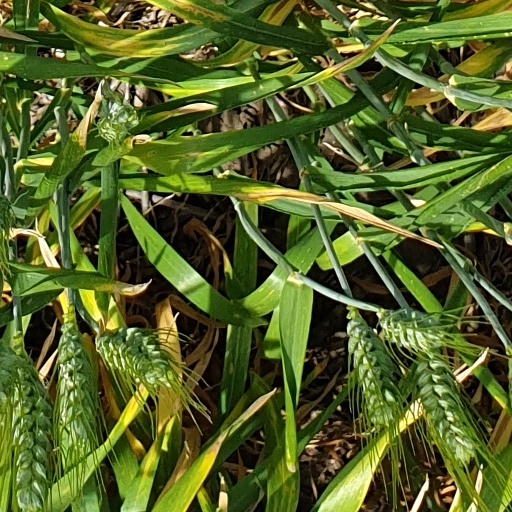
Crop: wheat